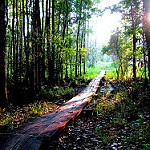
Scene: Outdoor